Takatoshi Iwamura

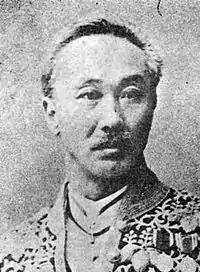
Takatoshi Iwamura

Takatoshi Iwamura (December 8, 1845 – January 4, 1906) was a Japanese politician who served as governor of Hiroshima Prefecture from May to July 1898. He was governor of Saga Prefecture (1874), Ehime Prefecture (1874–1880), Ishikawa Prefecture (1883–1890), Aichi Prefecture (1890–1892) and Fukuoka Prefecture (1895–1898).